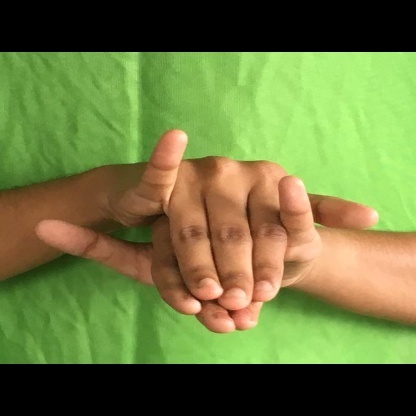
Mudra: Varaha